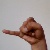
The image shows a hand gesture representing the letter 'J' in Indian Sign Language.